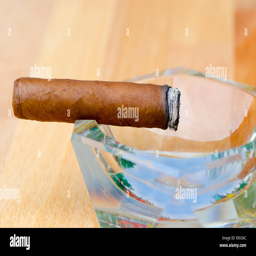
close - up photo of a burning cigar in a glass ashtray with a blurred background